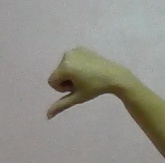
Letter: waw